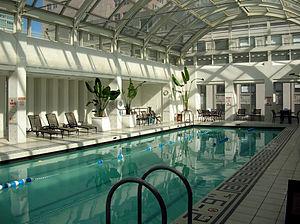
Piscine du Palace Hotel, San Francisco, Californie, États-Unis